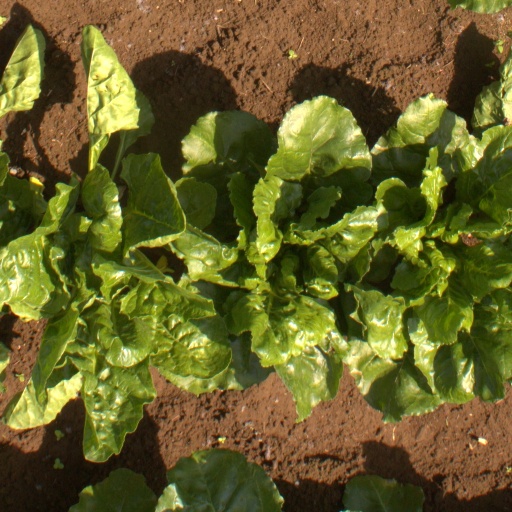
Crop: sugar beet